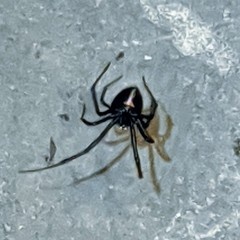
Species: Lactrodectus_hesperus